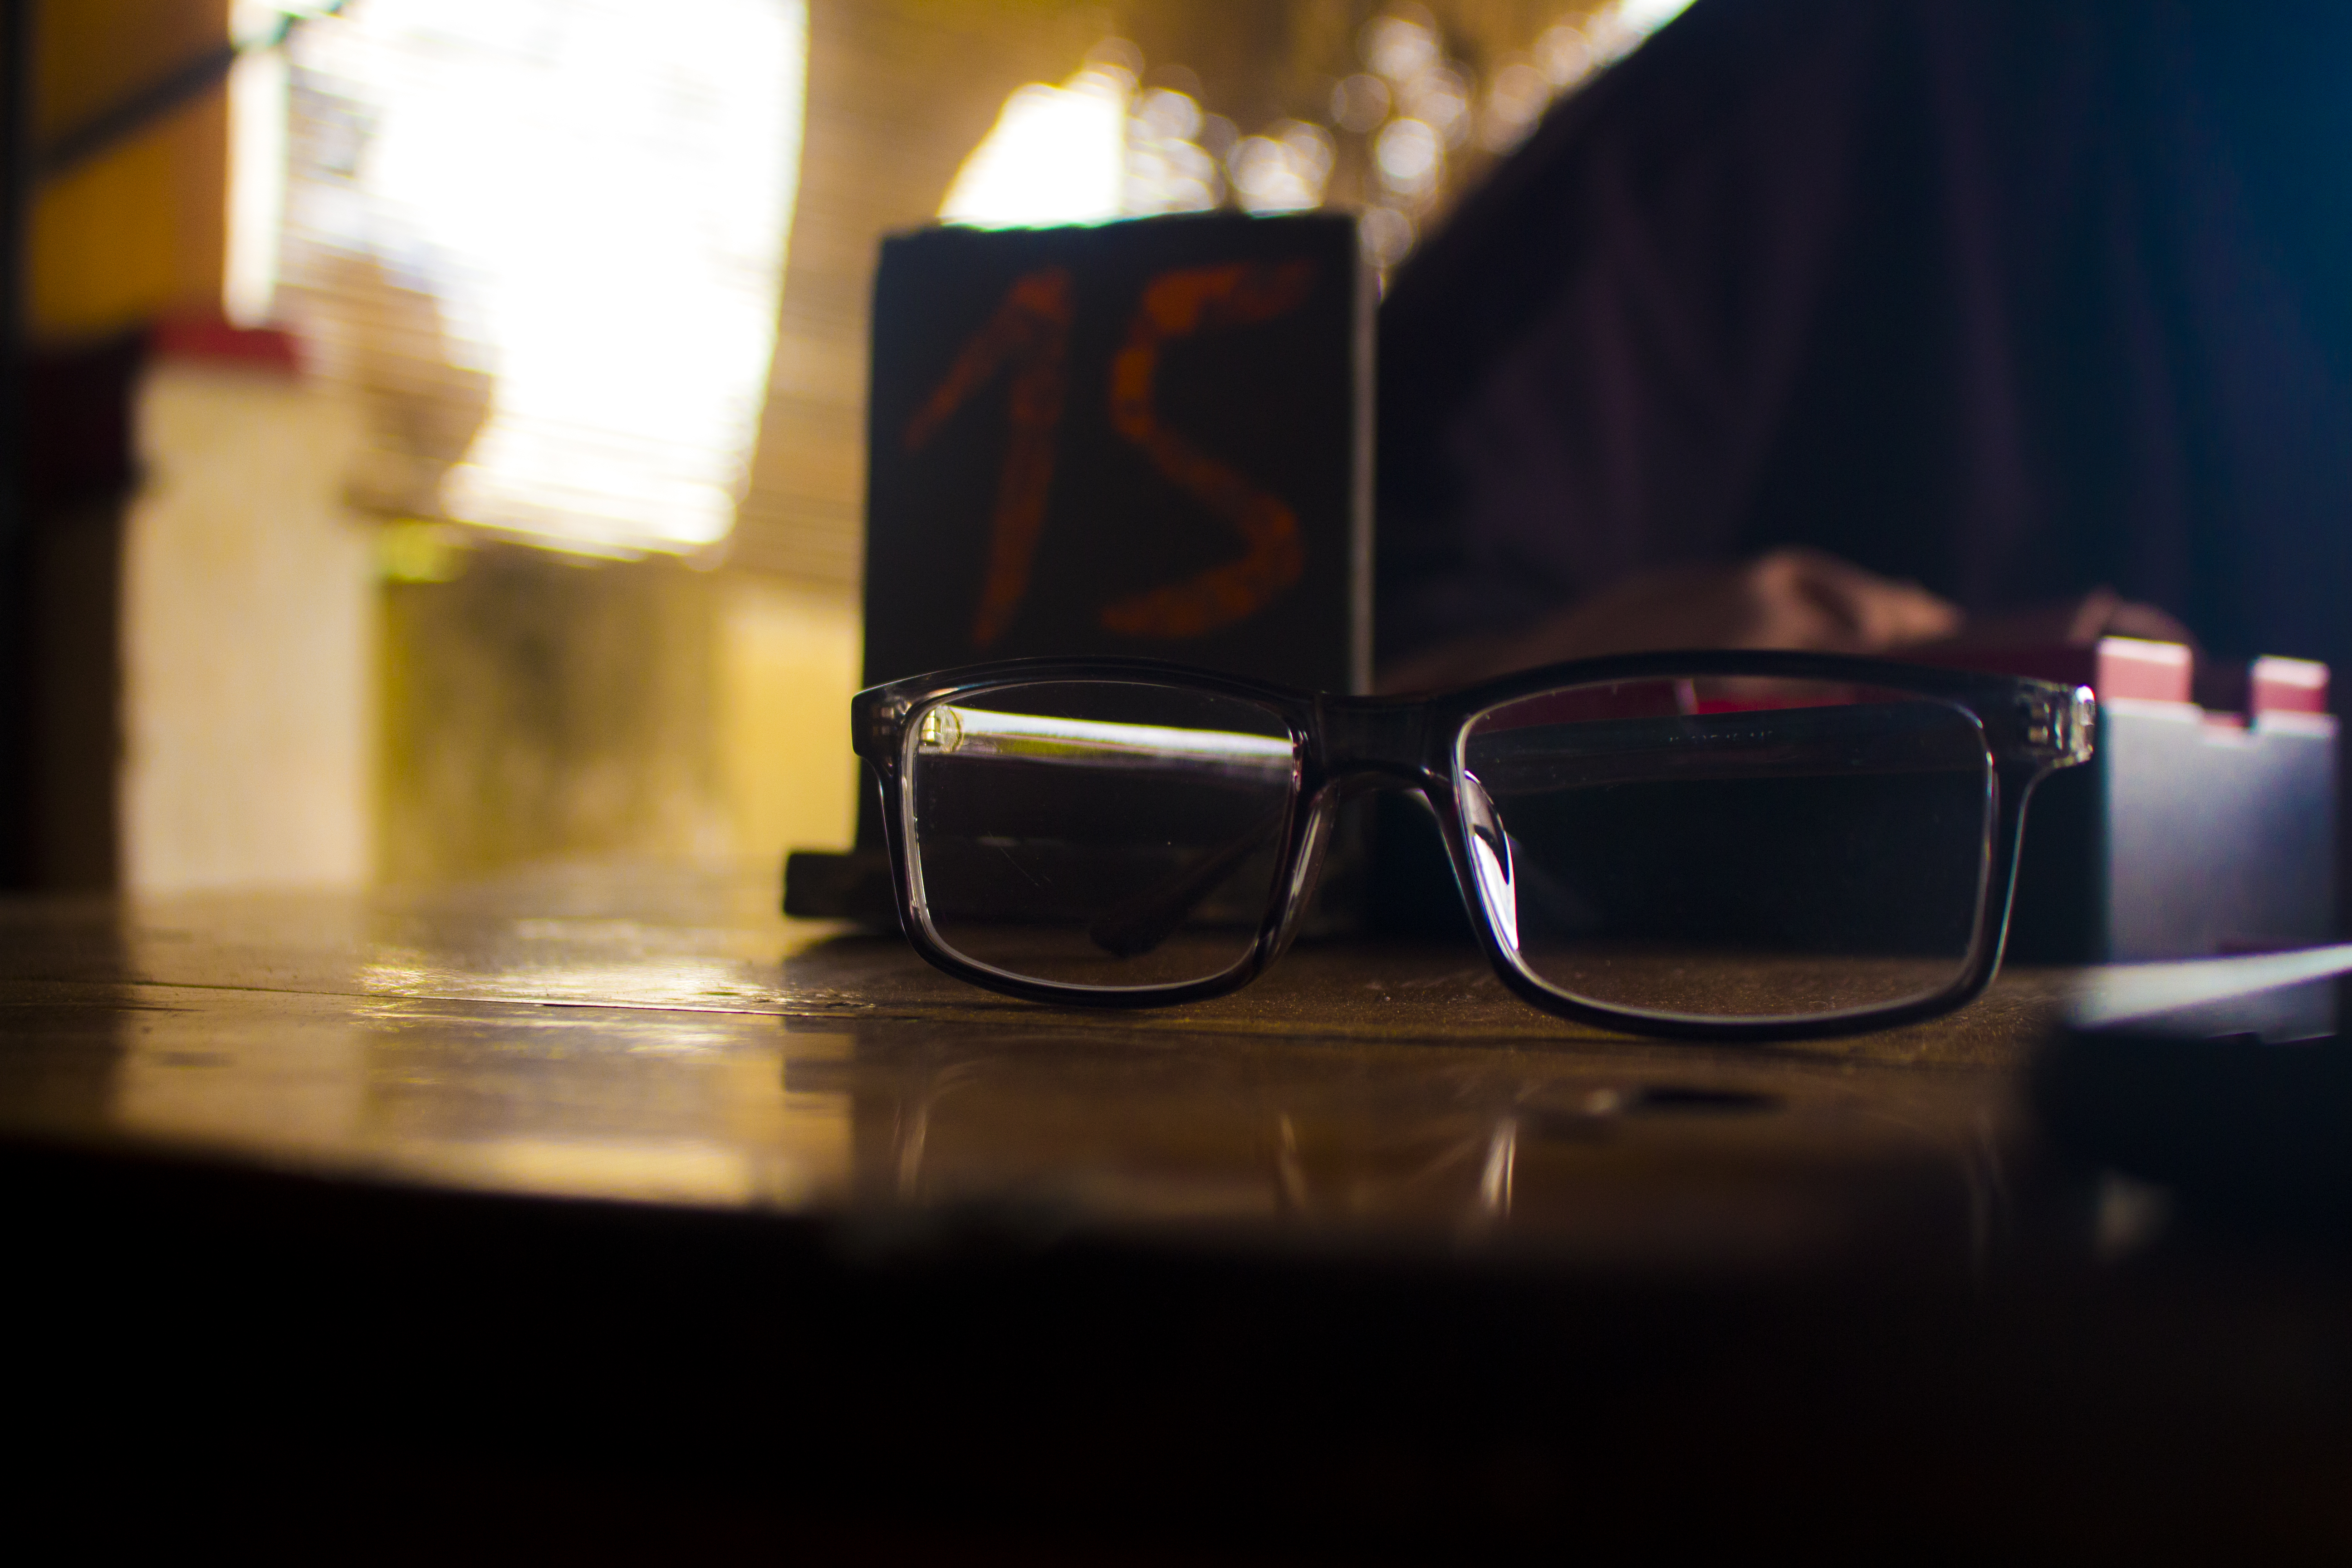
table, glasses, chocolate, cafe, Discussion Time, chair, Number table, metro, evening, eyewear, sunglasses, reflection, personal protective equipment, light, vision care, Transparent material, goggles, cool, Material property, photography, Tints and shades, glass, shadow, still life photography